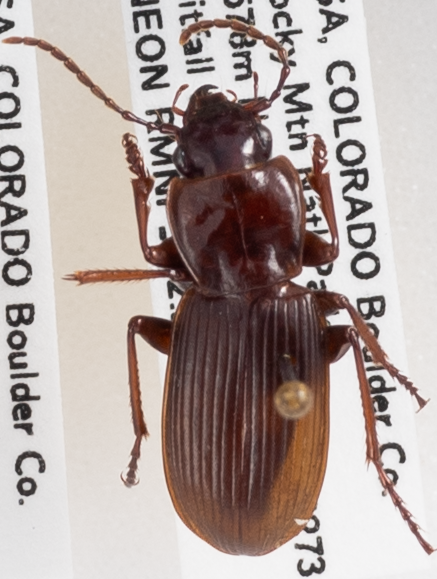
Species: Pterostichus protractus
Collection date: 2020-09-01
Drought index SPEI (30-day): -2.09
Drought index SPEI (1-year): -1.45
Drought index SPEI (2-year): -1.13